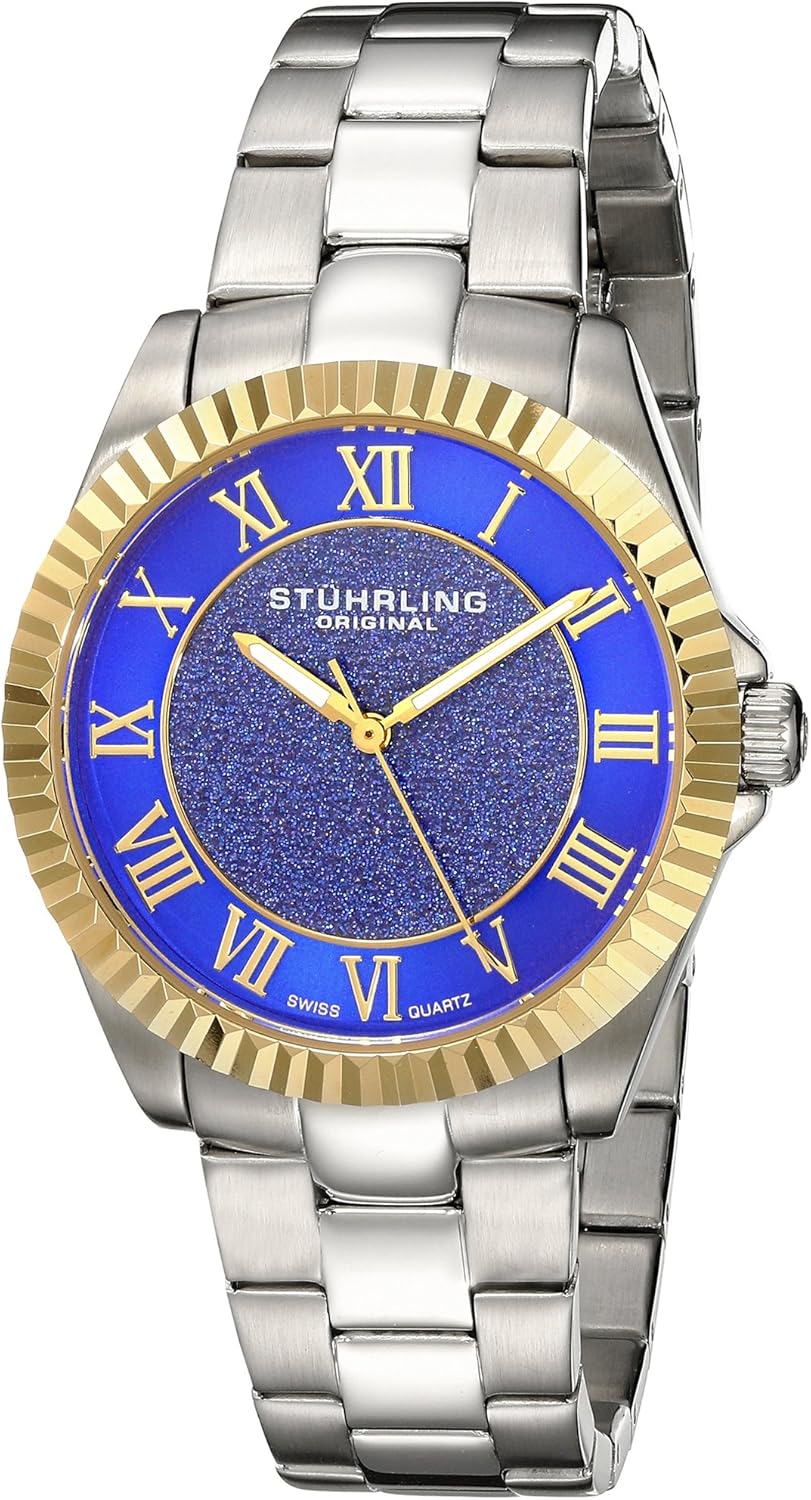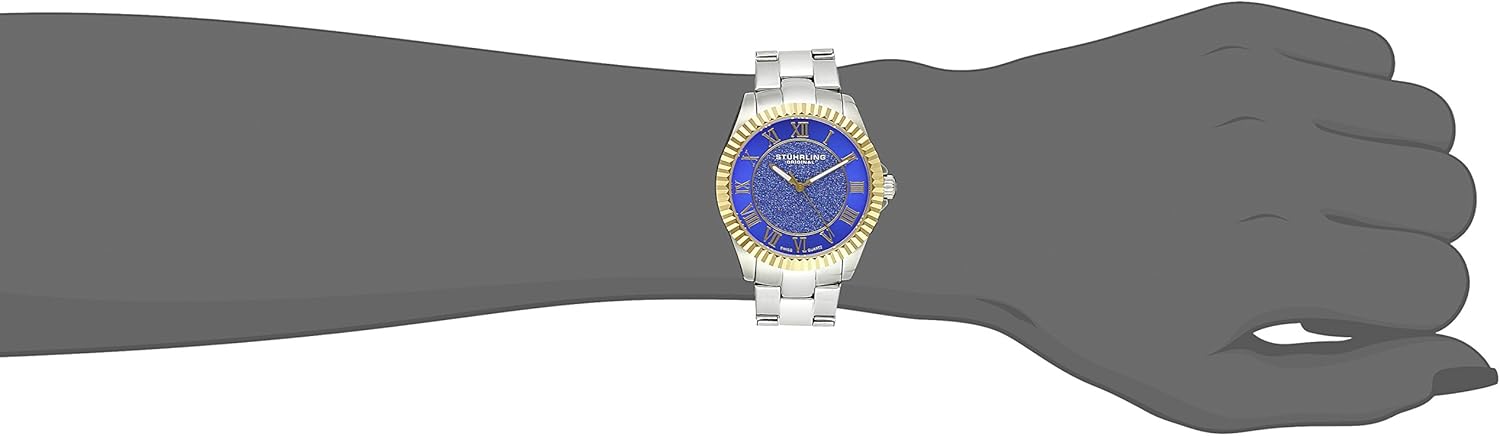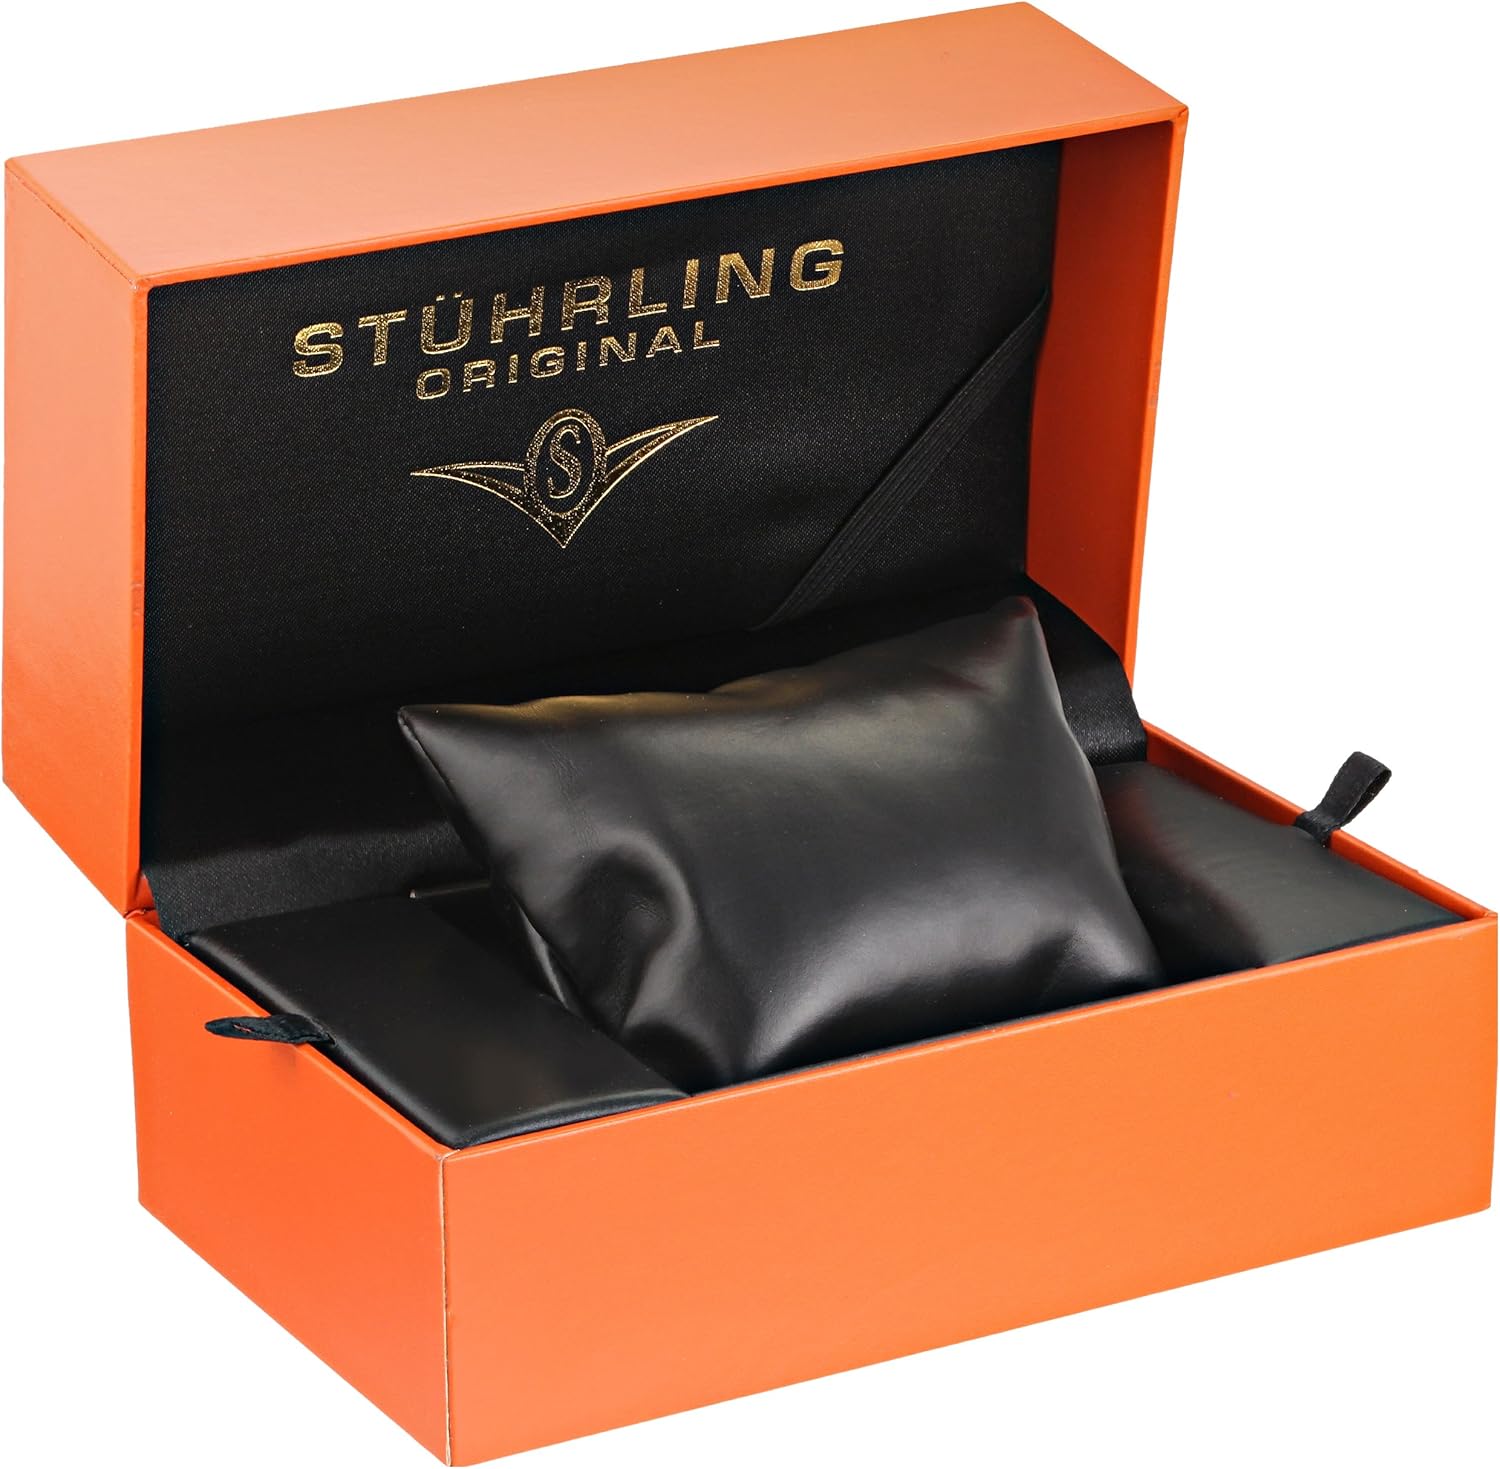
Stuhrling Original Women's 743.03 Vogue Audrey Shimmer Quartz Gold Tone Stainless Steel Bracelet Watch
Category: AMAZON FASHION
With dedication to the heritage of watchmaking, Stührling Original timepieces appeal to the most discriminating taste at reasonable prices. Through meticulous labor and rigorous testing, the vision of the Stührling Original timepiece is brought to life inside our workshops, where “Quality is never an accident; it is always the result of intelligent effort.” Assembling a Stührling Original mechanical automatic movement comprises no less than 30 checkpoints, spread throughout the assembly process. The movement must meet more than 7 criteria, including a mean variation in rate which is the highest standard in its class in the industry. Stührling Original remains committed to its mission of preserving high manufacturing standards on all of their fine timepieces. Each and every model conveys an inimitable story with extraordinary style. The Shimmer is an elegant women's timepiece found in Stuhrling Original's Vogue Collection. The beautiful solid stainless steel case includes a polished ribbed bezel that frames an incredible sand-finish central dial! It is powered by a Ronda 763 Swiss quartz movement, making this timepiece incredibly accurate and reliable. The Shimmer is equipped with a stainless steel link bracelet.
Features: Brushed finish stainless steel round shaped case with polished 23K yellow gold layered coin edged bezel | Protective Krysterna crystal on front and decorated case back | Blue sand powder inner dial with matte finish outer dial and gold tone applied Roman numerals | Polished and brushed finish stainless steel triple row link bracelet with fold over push button clasp | Water-resistant to 100 M (330 feet)